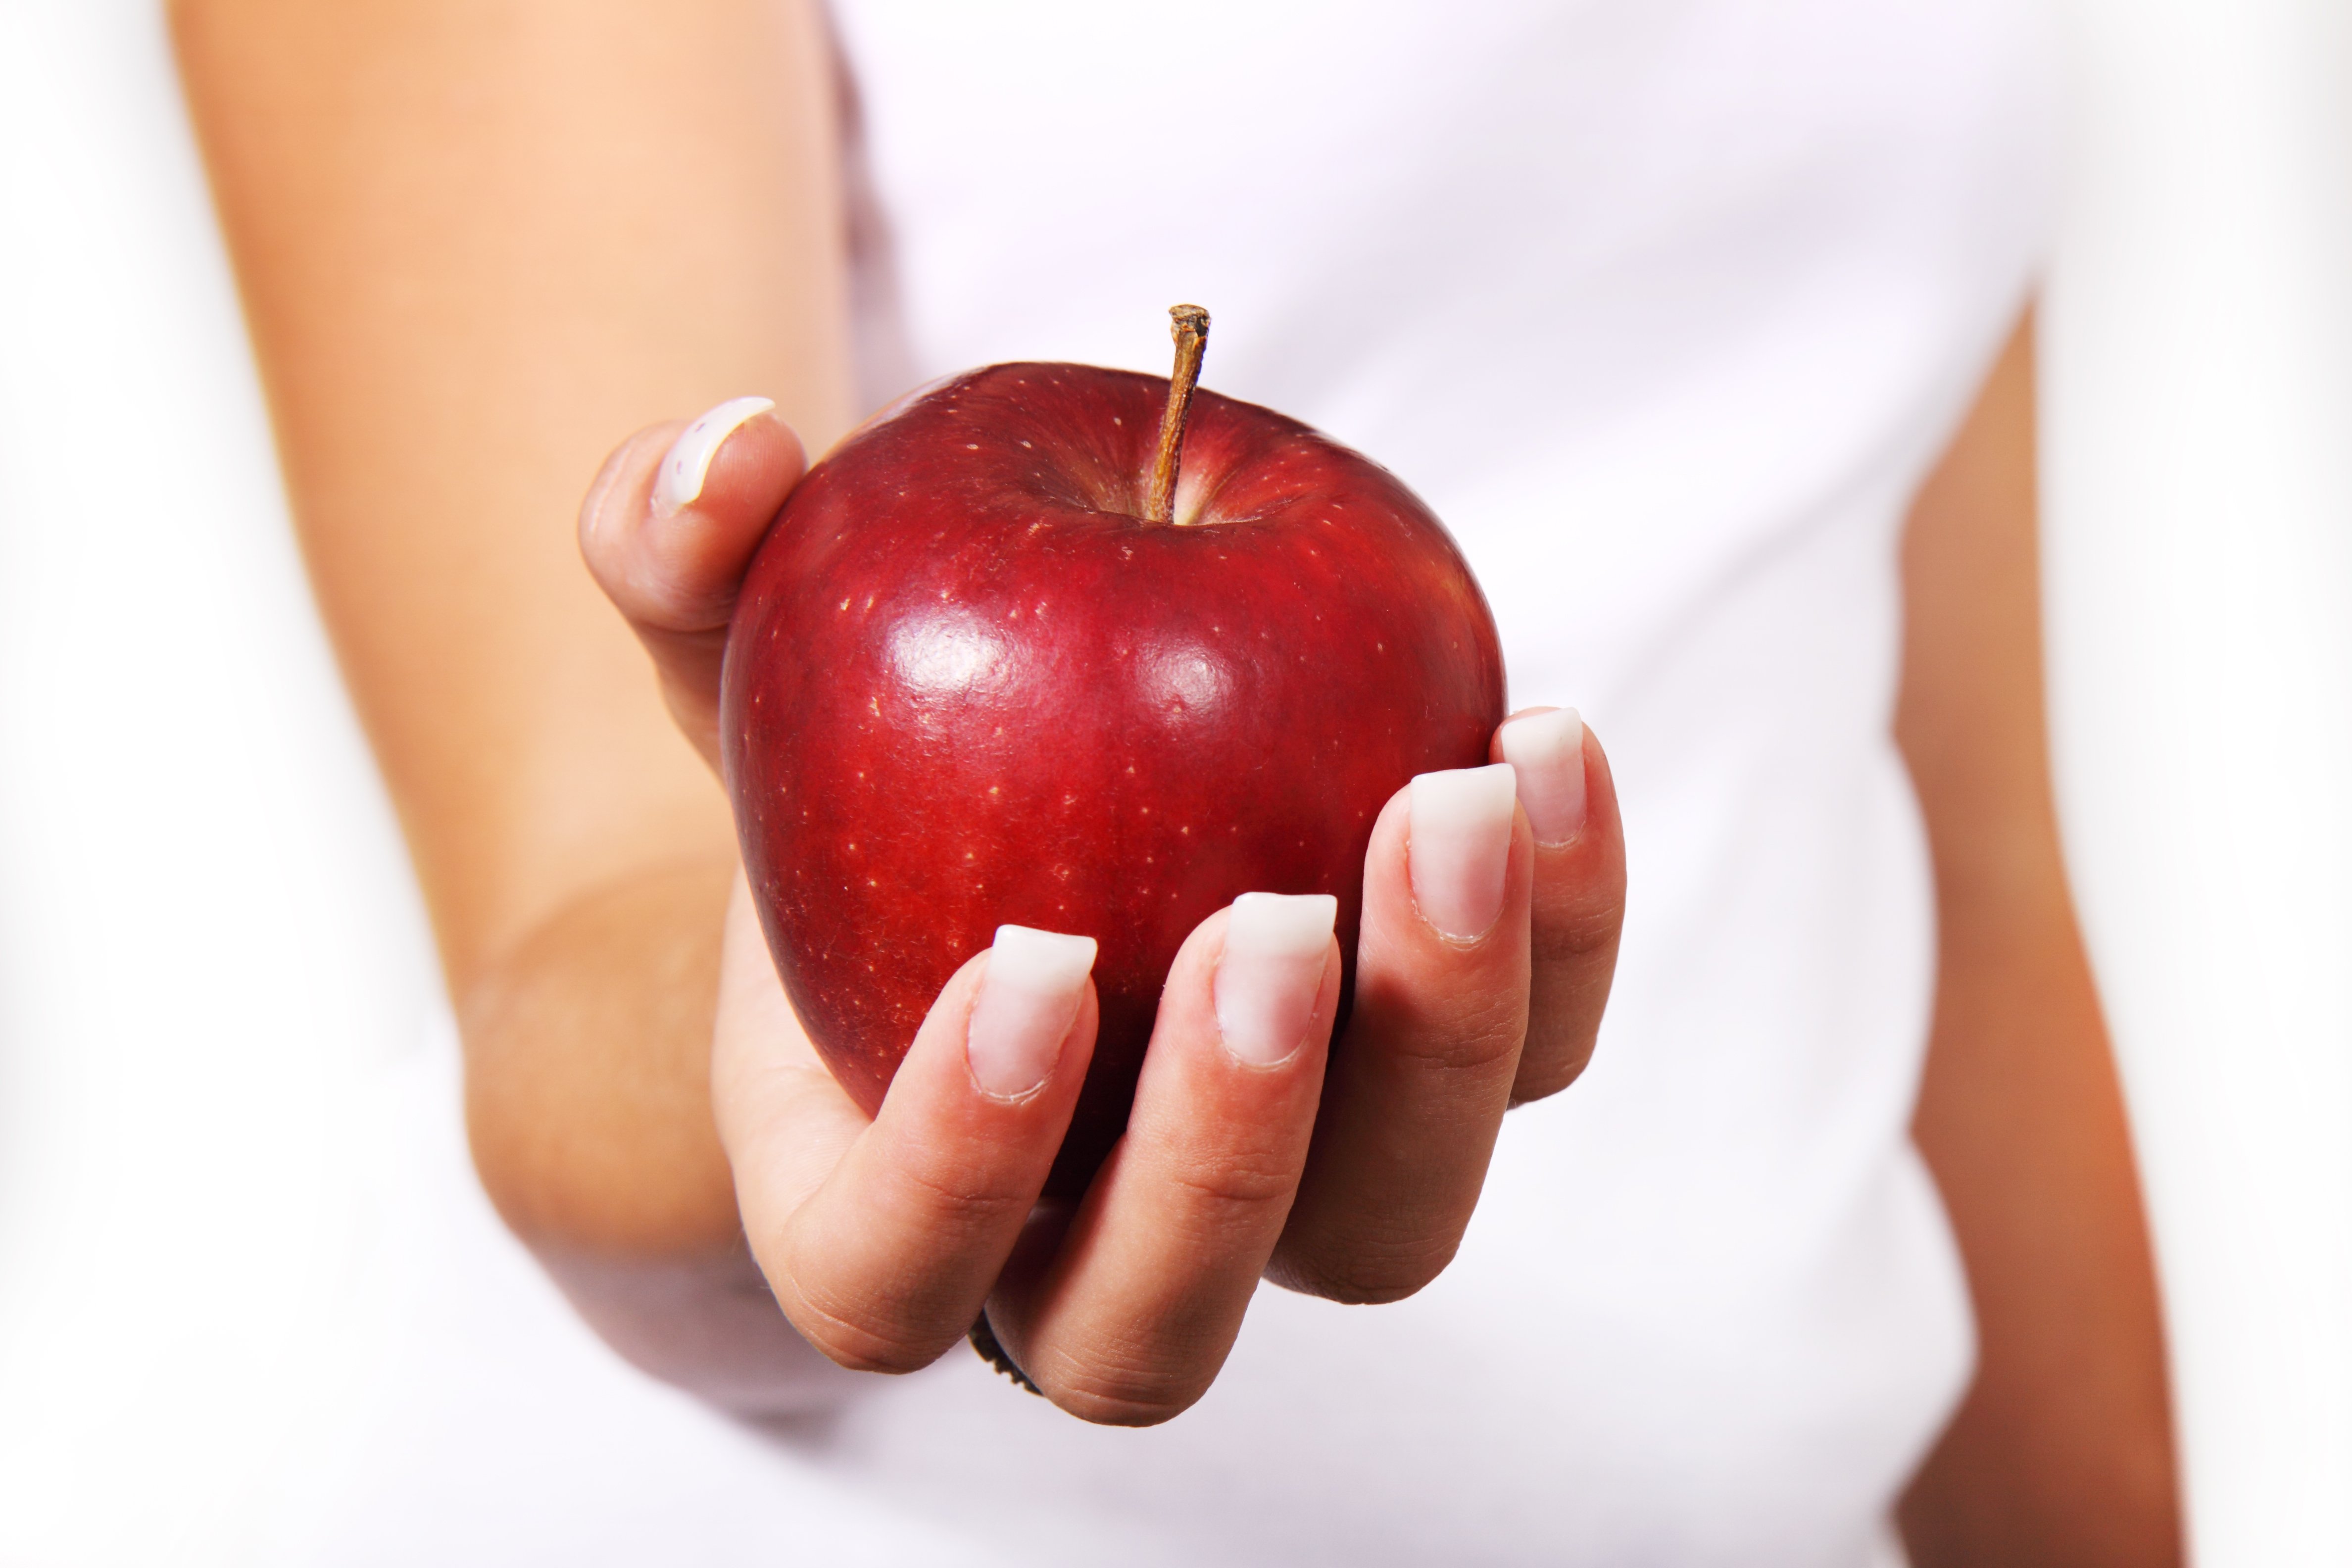
hand, apple, plant, fruit, heart, food, red, produce, vegetable, healthy, close up, human body, organ, flavor, flowering plant, rose family, sense, land plant